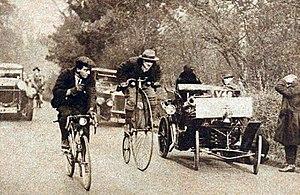
Le premier 'London-to-Brighton veteran car run' en novembre 1927 (pour véhicules de plus de trente ans).
En Angleterre, la course de voitures anciennes Londres-Brighton est la plus ancienne compétition automobile historique rétro, d'automobile de collection pionnières d'avant 1905 à ce jour. Fondée le 14 novembre 1896 et longue de 87 km entre Londres et Brighton, elle est organisée annuellement par le Royal Automobile Club.